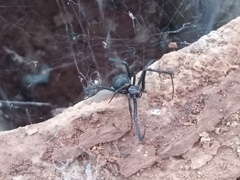
Species: Lactrodectus_hesperus